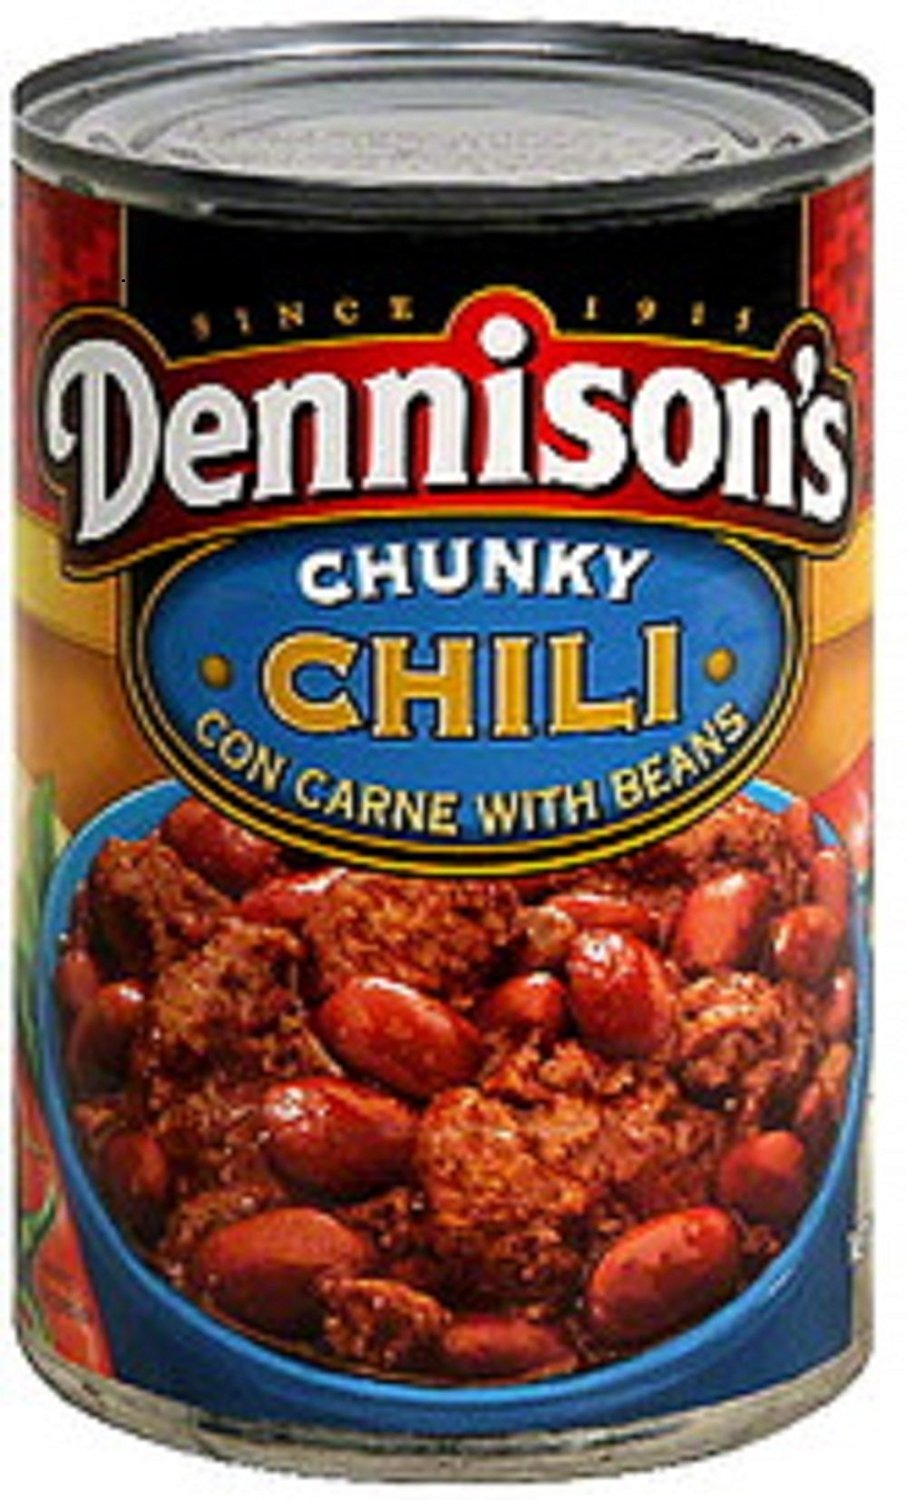
Item Name: Dennison's, Chunky Chili Con Carne With Beans, 15oz Can (Pack of 6)
Bullet Point 1: Dennison's
Bullet Point 2: Chunky Chili
Bullet Point 3: Con Carne with Beans
Bullet Point 4: 15oz Can
Bullet Point 5: Pack of 6
Product Description: Dennison's, Chunky Chili Con Carne With Beans, 15oz Can (Pack of 6)
Value: 90.0
Unit: Ounce

Price: 2.34